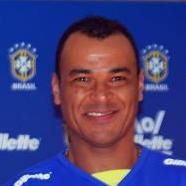
Age: 39